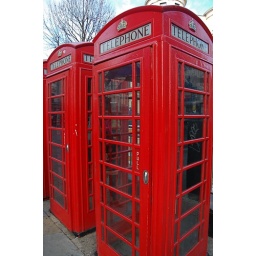
The iconic red phone booths in London.